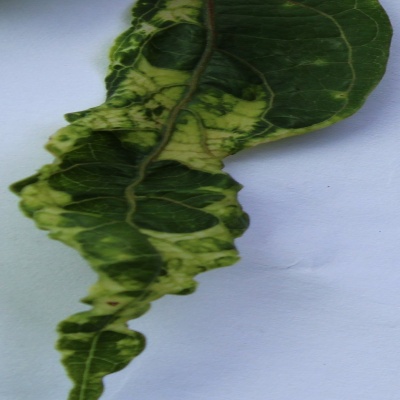
Crop: Cassava
Condition: mosaic